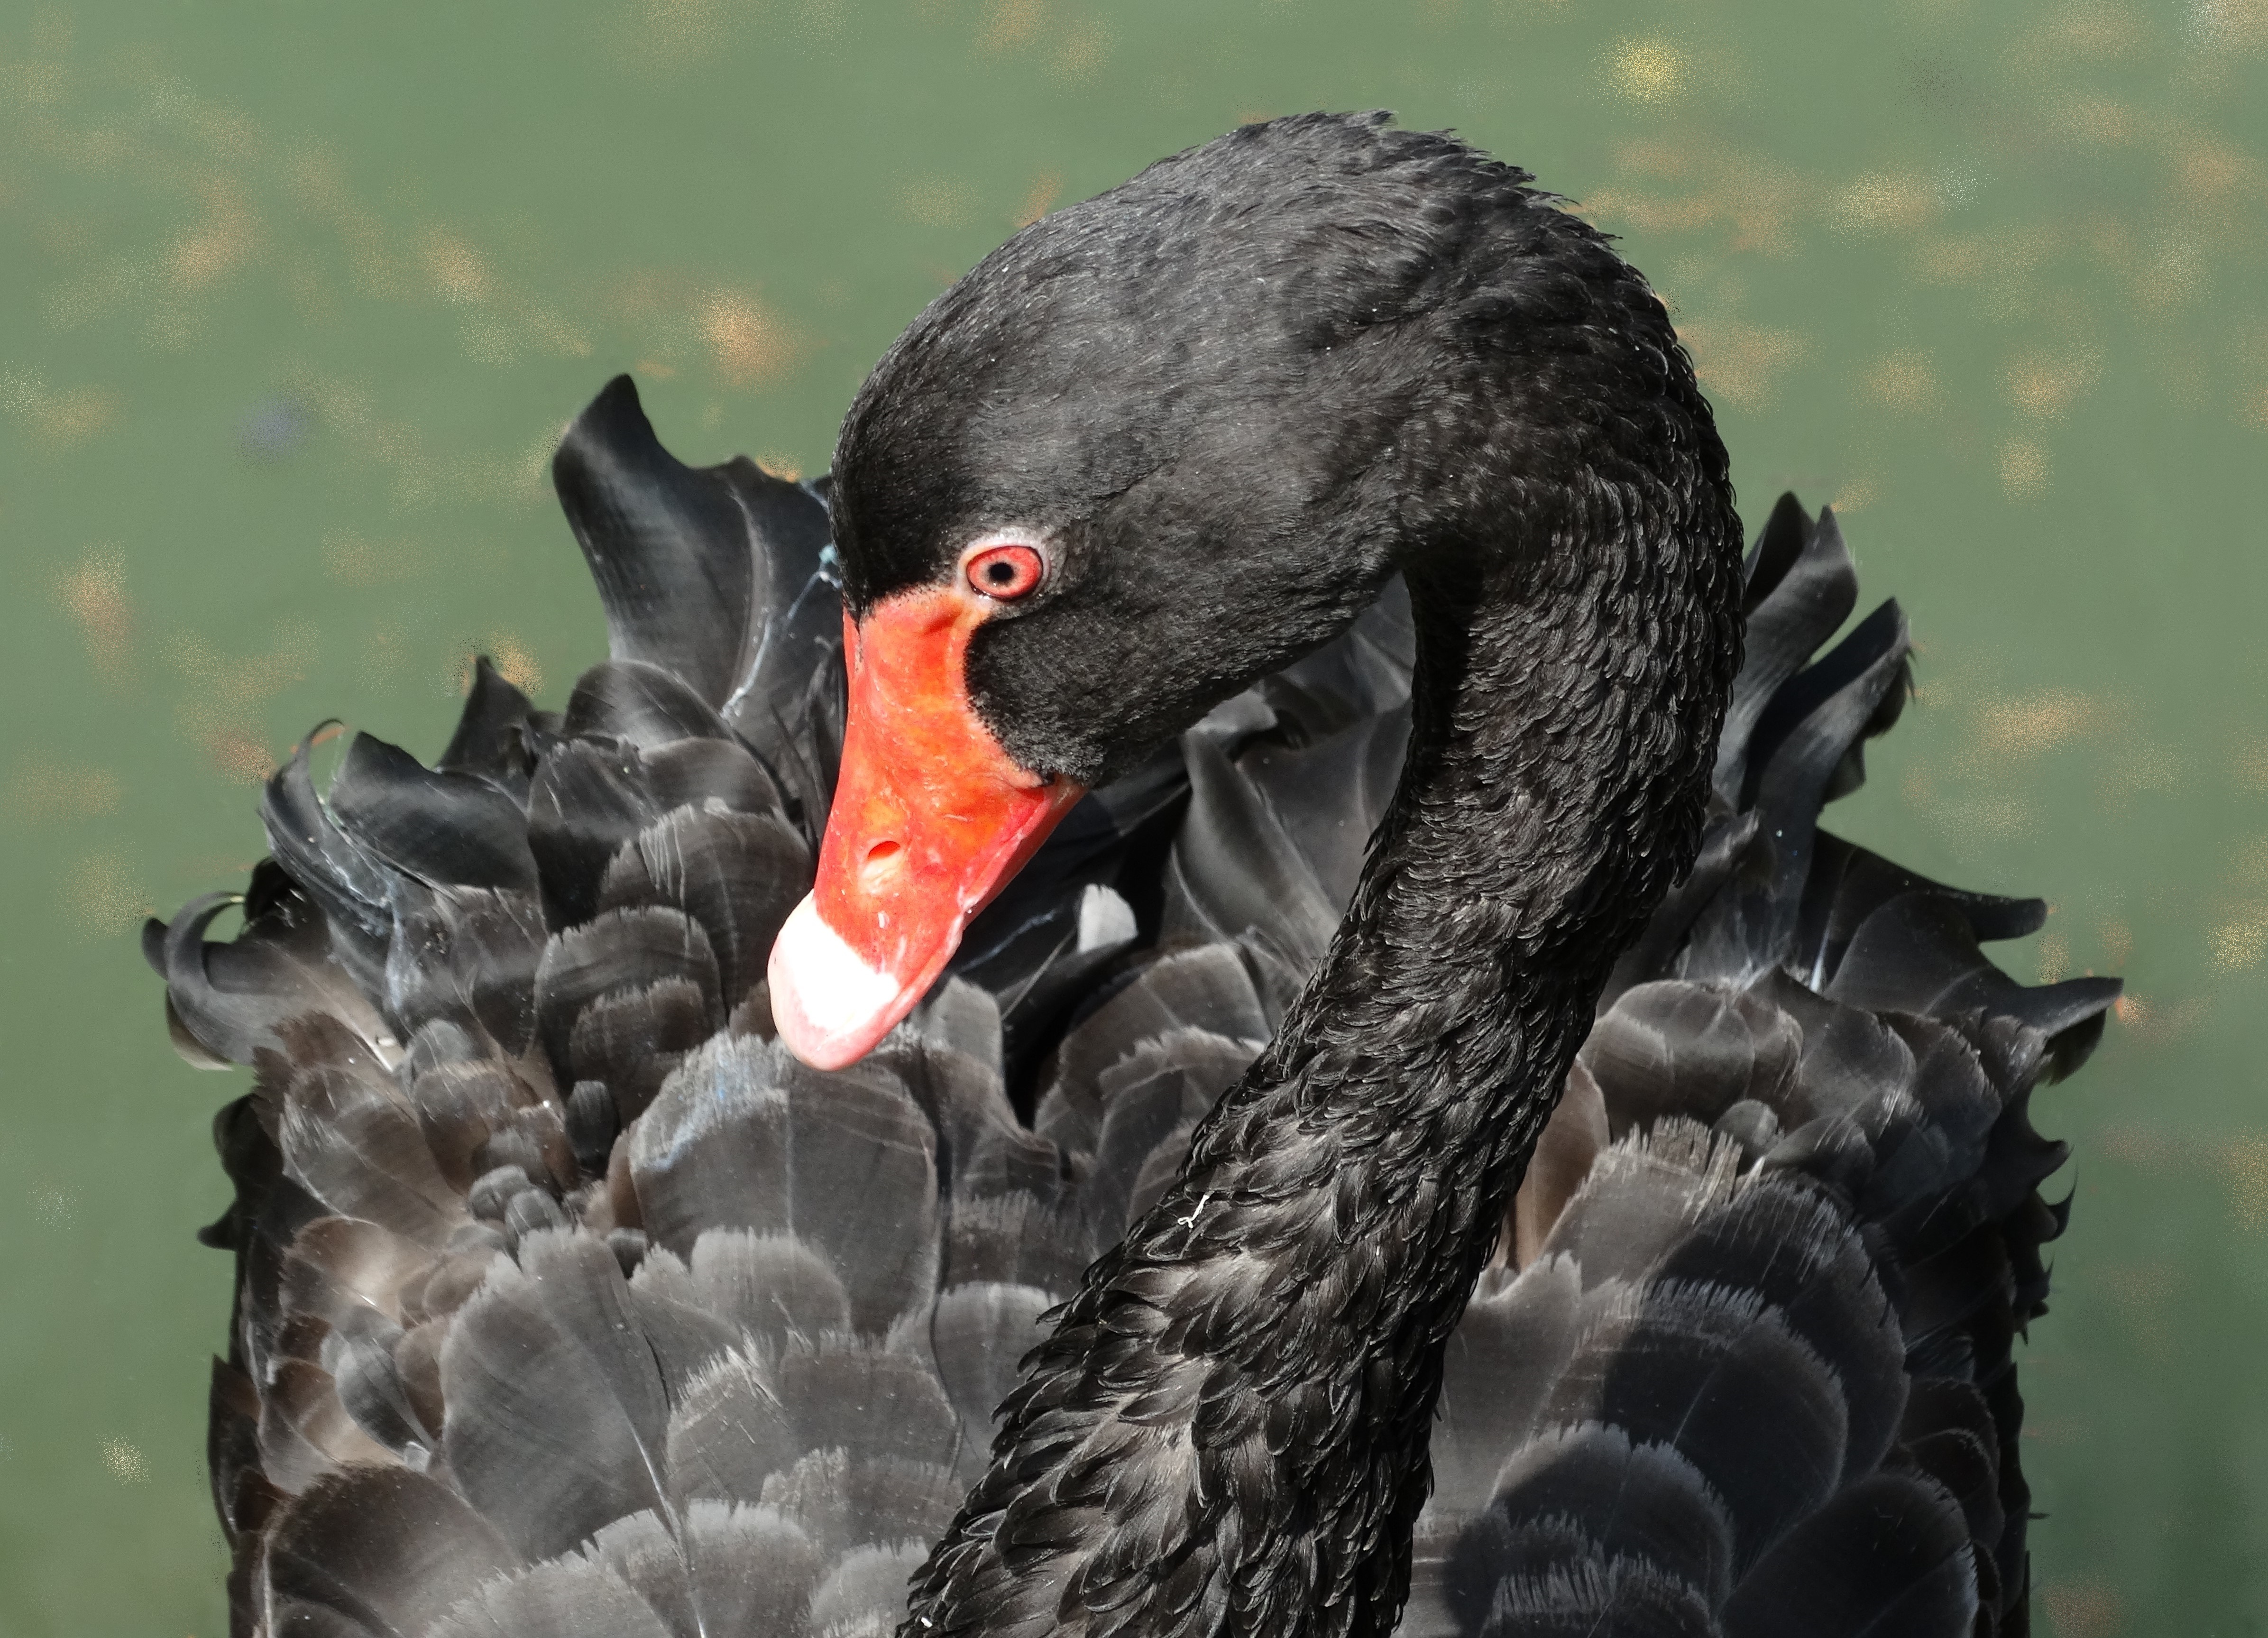
bird, wing, wildlife, beak, black, fauna, close up, swan, duck, feathers, vertebrate, stately, waterfowl, water bird, black swan, red beak, ducks geese and swans